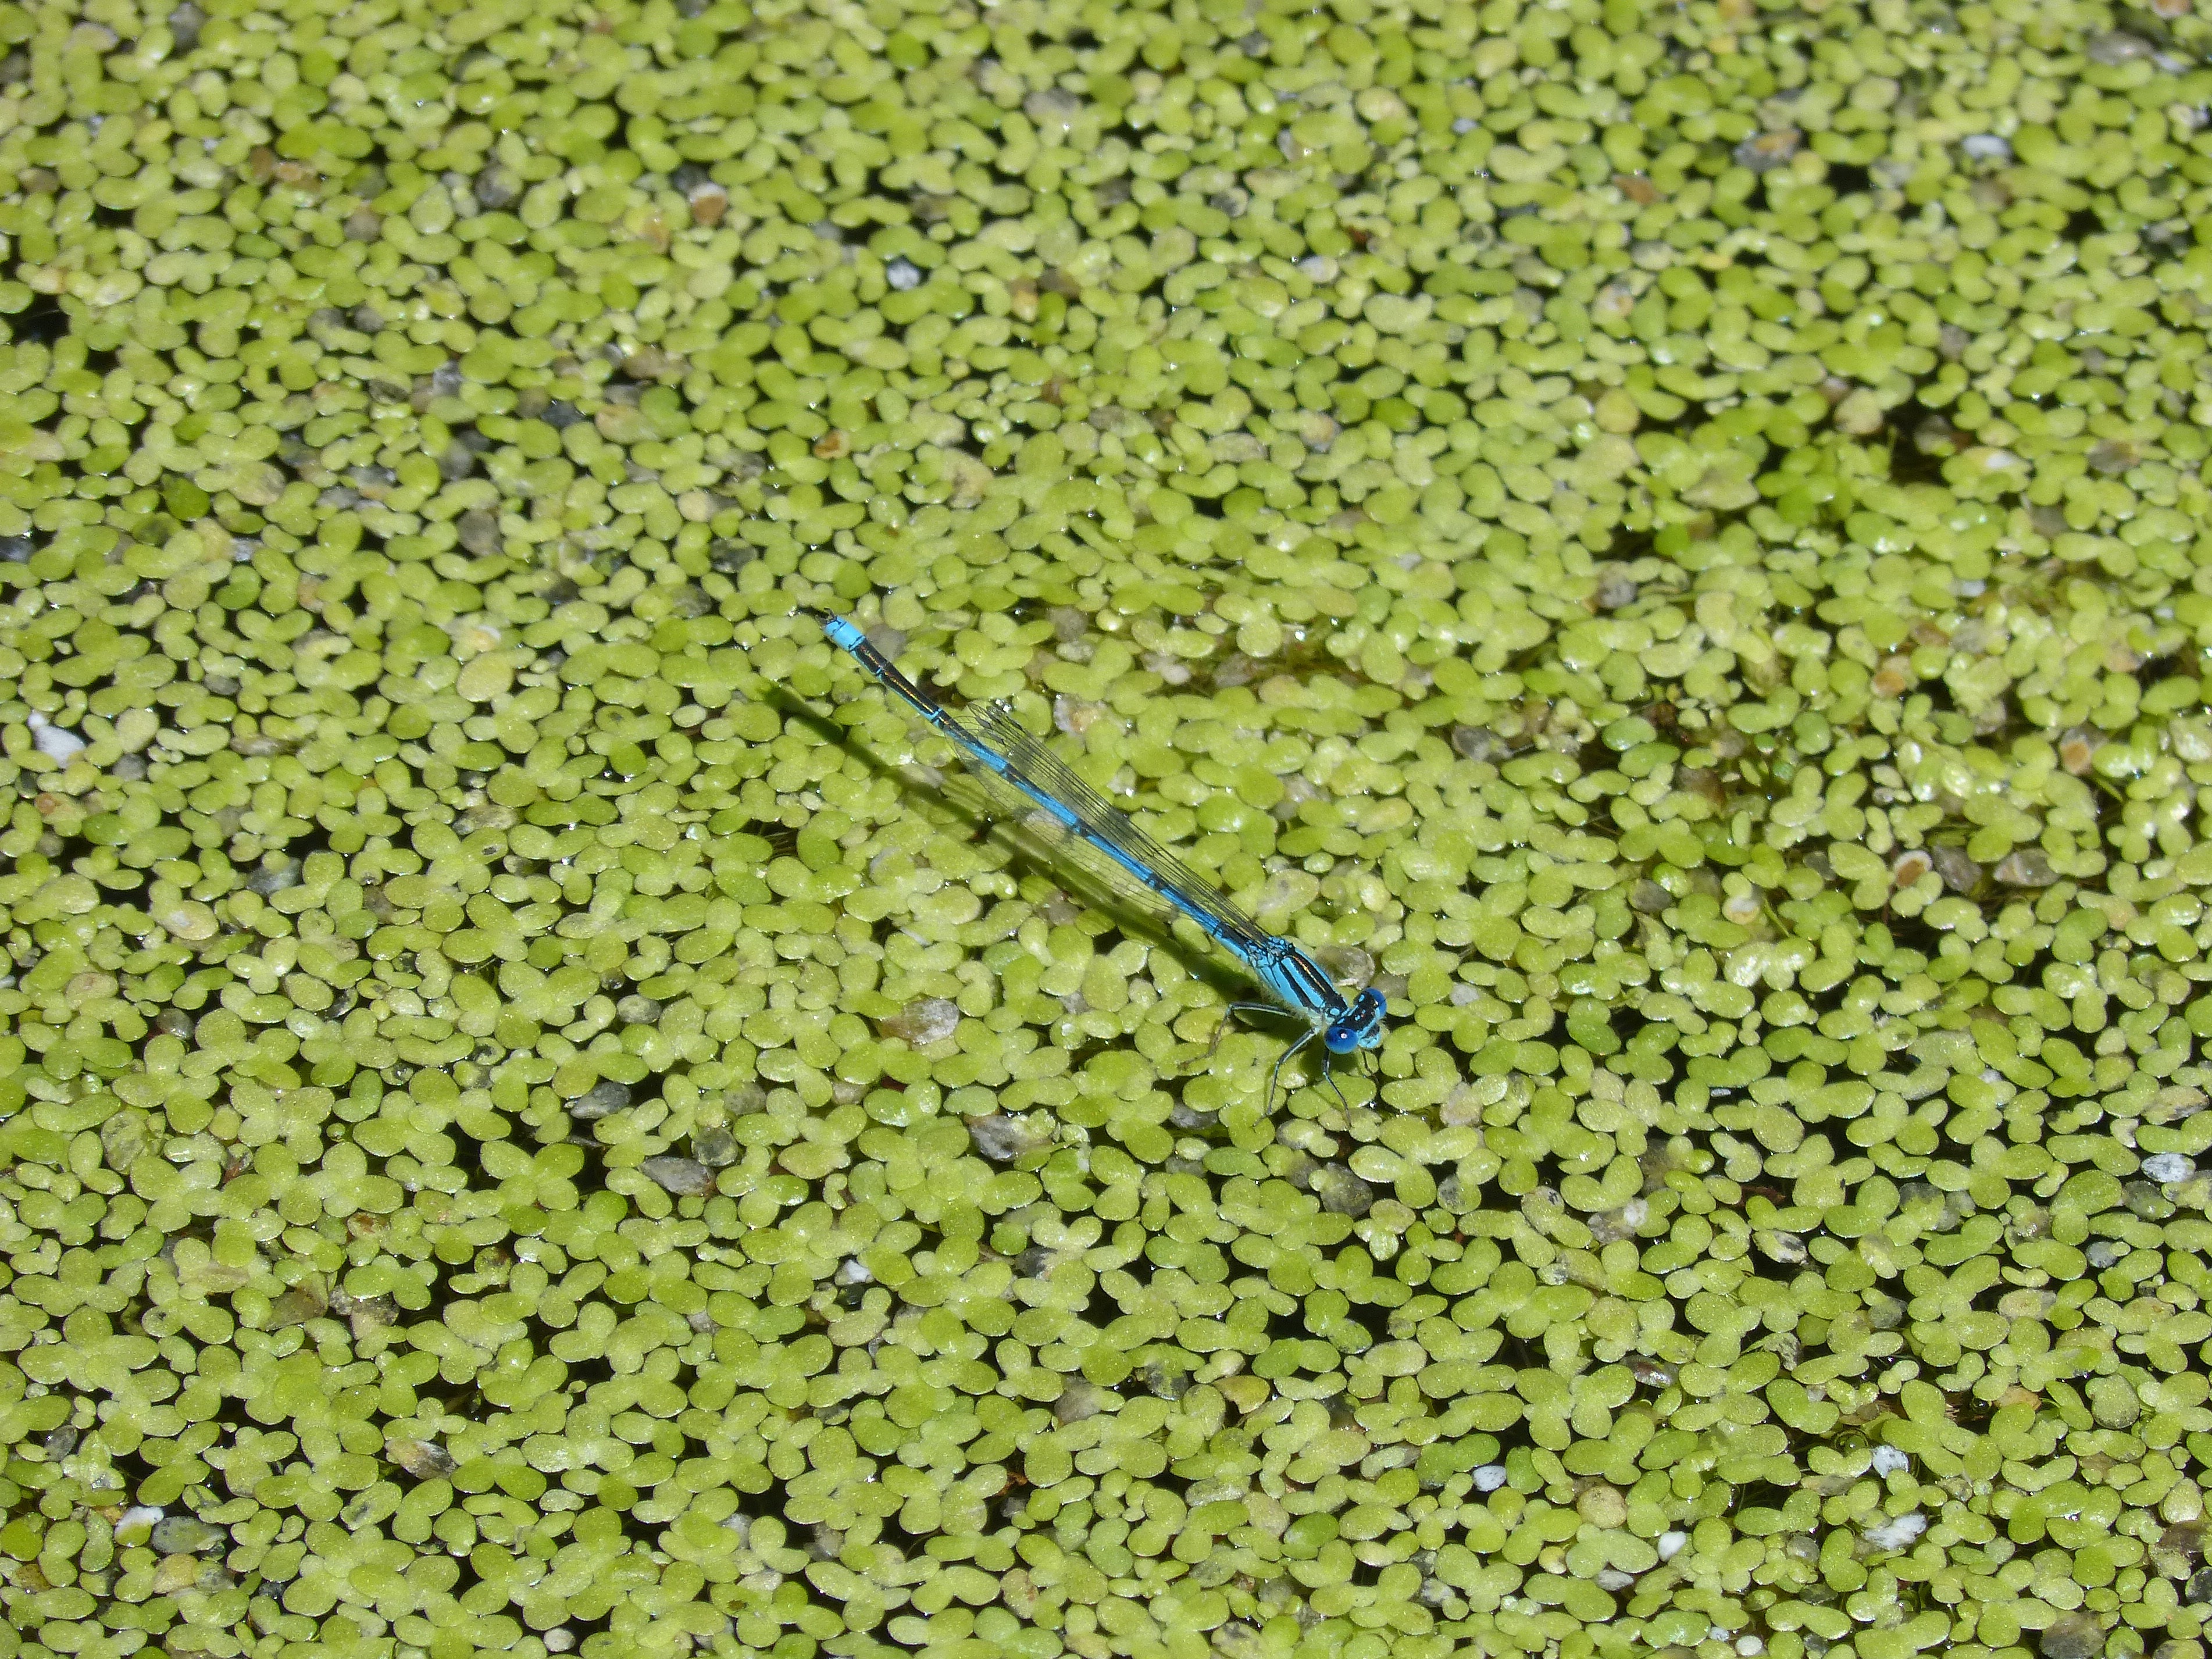
grass, plant, lawn, leaf, flower, pond, green, produce, crop, soil, agriculture, algae, shrub, dragonfly, blue dragonfly, green algae, enallagama cyathigerum, aquatic vegetation, grass family, land plant